One Piece season 11

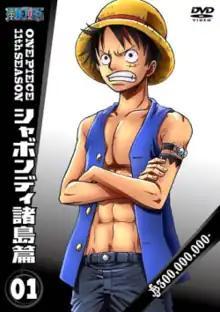
The cover of the first DVD compilation released by Toei Animation of the eleventh season.

The eleventh season of the "One Piece" anime series was produced by Toei Animation, and directed by Hiroaki Miyamoto based on Eiichiro Oda's manga by the same name. The majority of the season covers the "Sabaody Archipelago" story arc, which deals with the Straw Hats preparing to enter Fishman Island by having their ship coated for undersea travel. During their stay, they meet an old enemy Hatchan, his friends Keimi and Papaggu, and the first mate of Gol D. Roger, Silvers Rayleigh, as well as 9 rookie pirates known as the "11 Supernovas". In an incident involving the auction of Keimi, the crew and the pirates are attacked by top members of the Marines, including Bartholomew Kuma, one of the Seven Warlords of the Sea. The final two episodes continue the "History Drama "Boss Luffy"" story established in the fourth TV Special and featured in the ninth season.